Naeba Ski Resort

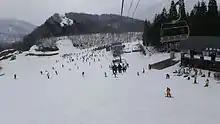
View of Kagura Ski resort from the ski lifts

The maximum slope is 32° on three slalom runs (called 'Bahn' in Japanese, from German); the longest run is and the vertical drop is .